Sambal

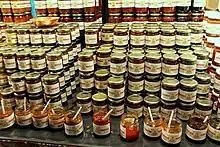
Jars with sambal at the Tong Tong Fair in The Hague, Netherlands

Today some brands of prepared, pre-packed, instant or ready-to-use sambal are available in Indonesia in warung, traditional markets, supermarkets, and convenience stores. Most are bottled sambal, with a few brands available in plastic or aluminium sachet packaging. Compared to traditional sambals, bottled instant sambals often have a finer texture, more homogeneous content, and thicker consistency, like tomato ketchup, due to the machine-driven manufacturing process. Traditionally made sambals ground in a pestle and mortar usually have a coarse texture and consistency. Several brands produce bottled sambals such as Heinz ABC "sambal terasi" and several variants of sambal Indofood. In the Netherlands a range of pre-packed sambals in glass or plastic jars is readily available from several brands (national and store brands) from almost all supermarkets and tokos.